The Panic in Needle Park

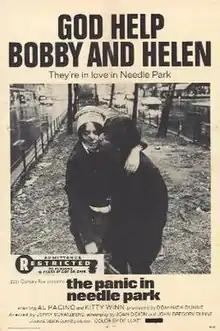
Original poster (with Ontario Censor Board classification)

The Panic in Needle Park is a 1971 American drama film directed by Jerry Schatzberg and starring Al Pacino (in his first lead role) and Kitty Winn. The screenplay is written by Joan Didion and John Gregory Dunne, adapted from the 1966 novel by James Mills.